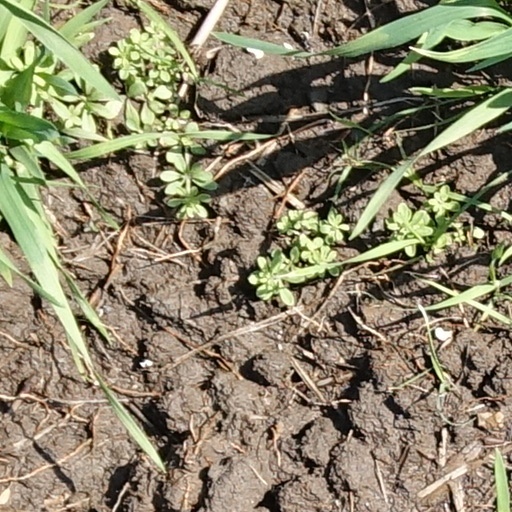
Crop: wheat